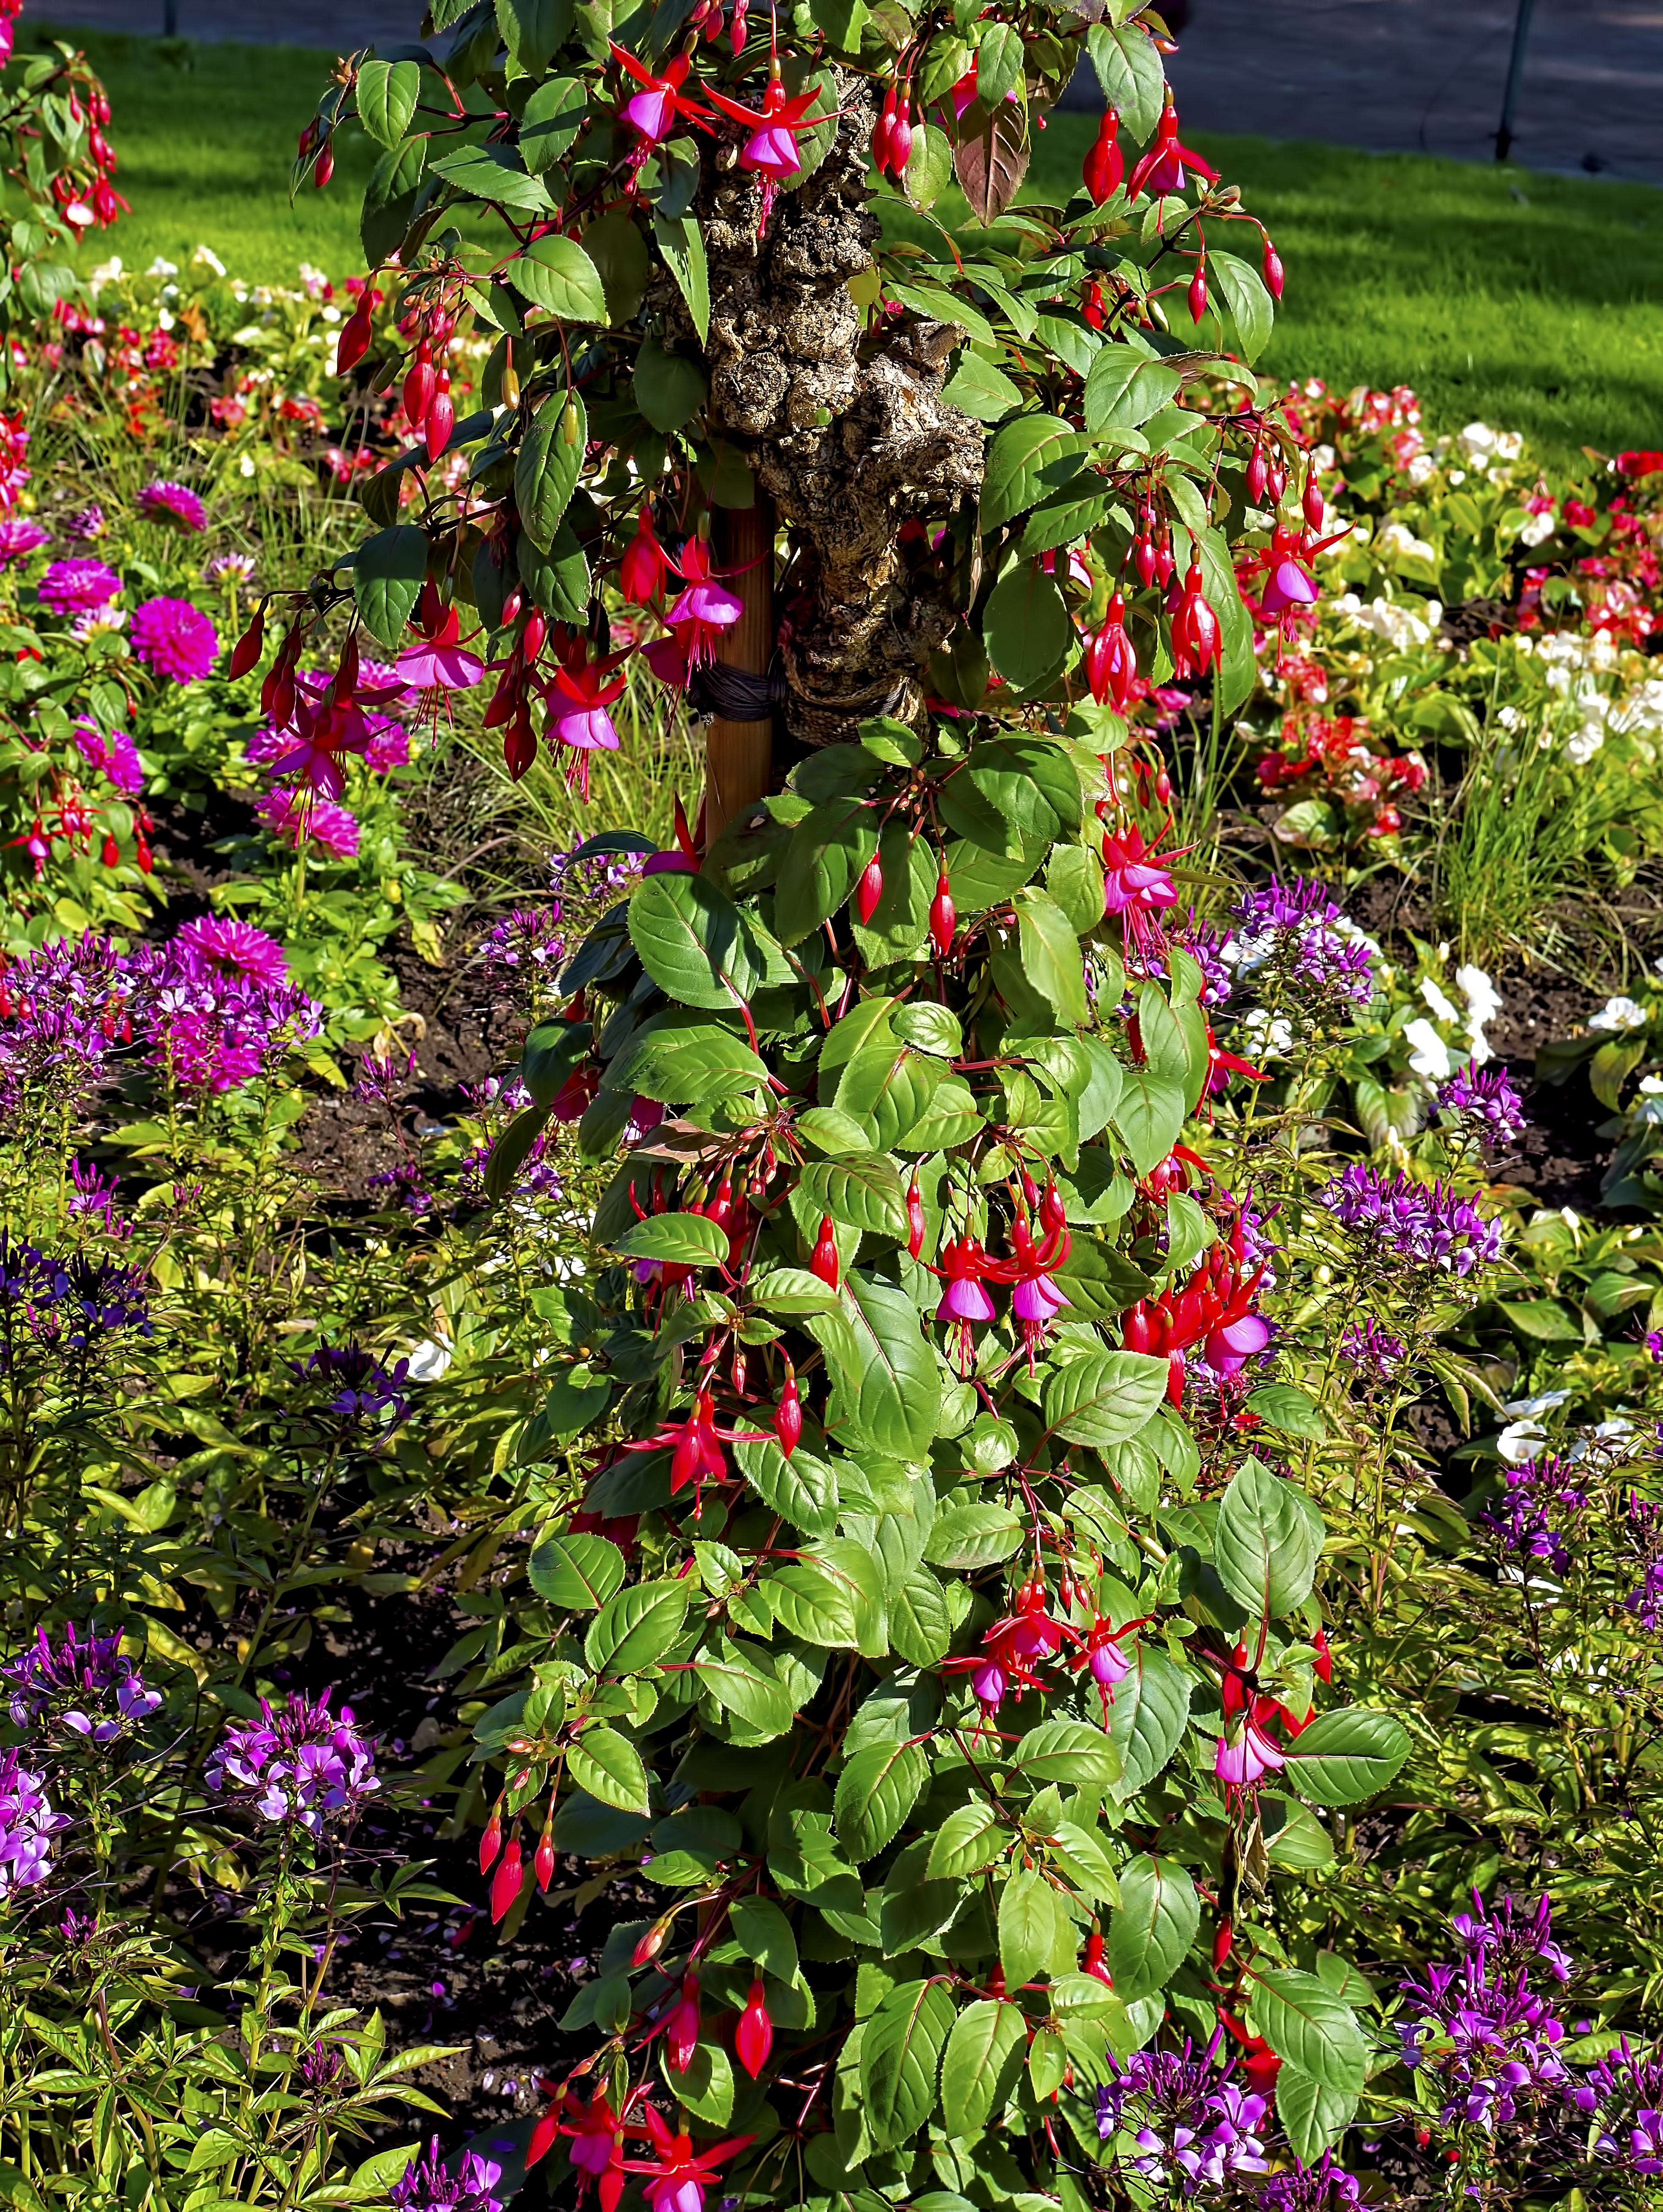
flower, park, flowers, cool image, fuchsia, finland, helsinki, cool photo, i, esplanadi, fuksia